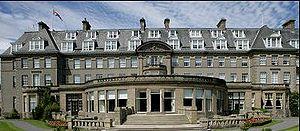
L'hôtel Gleneagles est un palace cinq étoiles écossais situé à Auchterarder, au nord-ouest d'Édimbourg dans la région du Perth and Kinross, dans la chaîne de montagnes des Ochil Hills.